Paul Tang (politician)

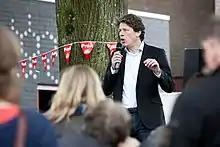
Paul Tang campaigning in 2014

For the 2014 European Parliament elections, Tang had been chosen as the list leader on behalf of the Labour Party, with 52% of the vote in the first round. He called for an unemployment standard as a counterpart to a budget standard.[6] In the elections, the Labour Party retained its three seats. On 1 July 2014 Tang became a member of the European Parliaments 8th parliamentary term. During this term Tang was the leader of the PvdA delegation, in the S&D group.